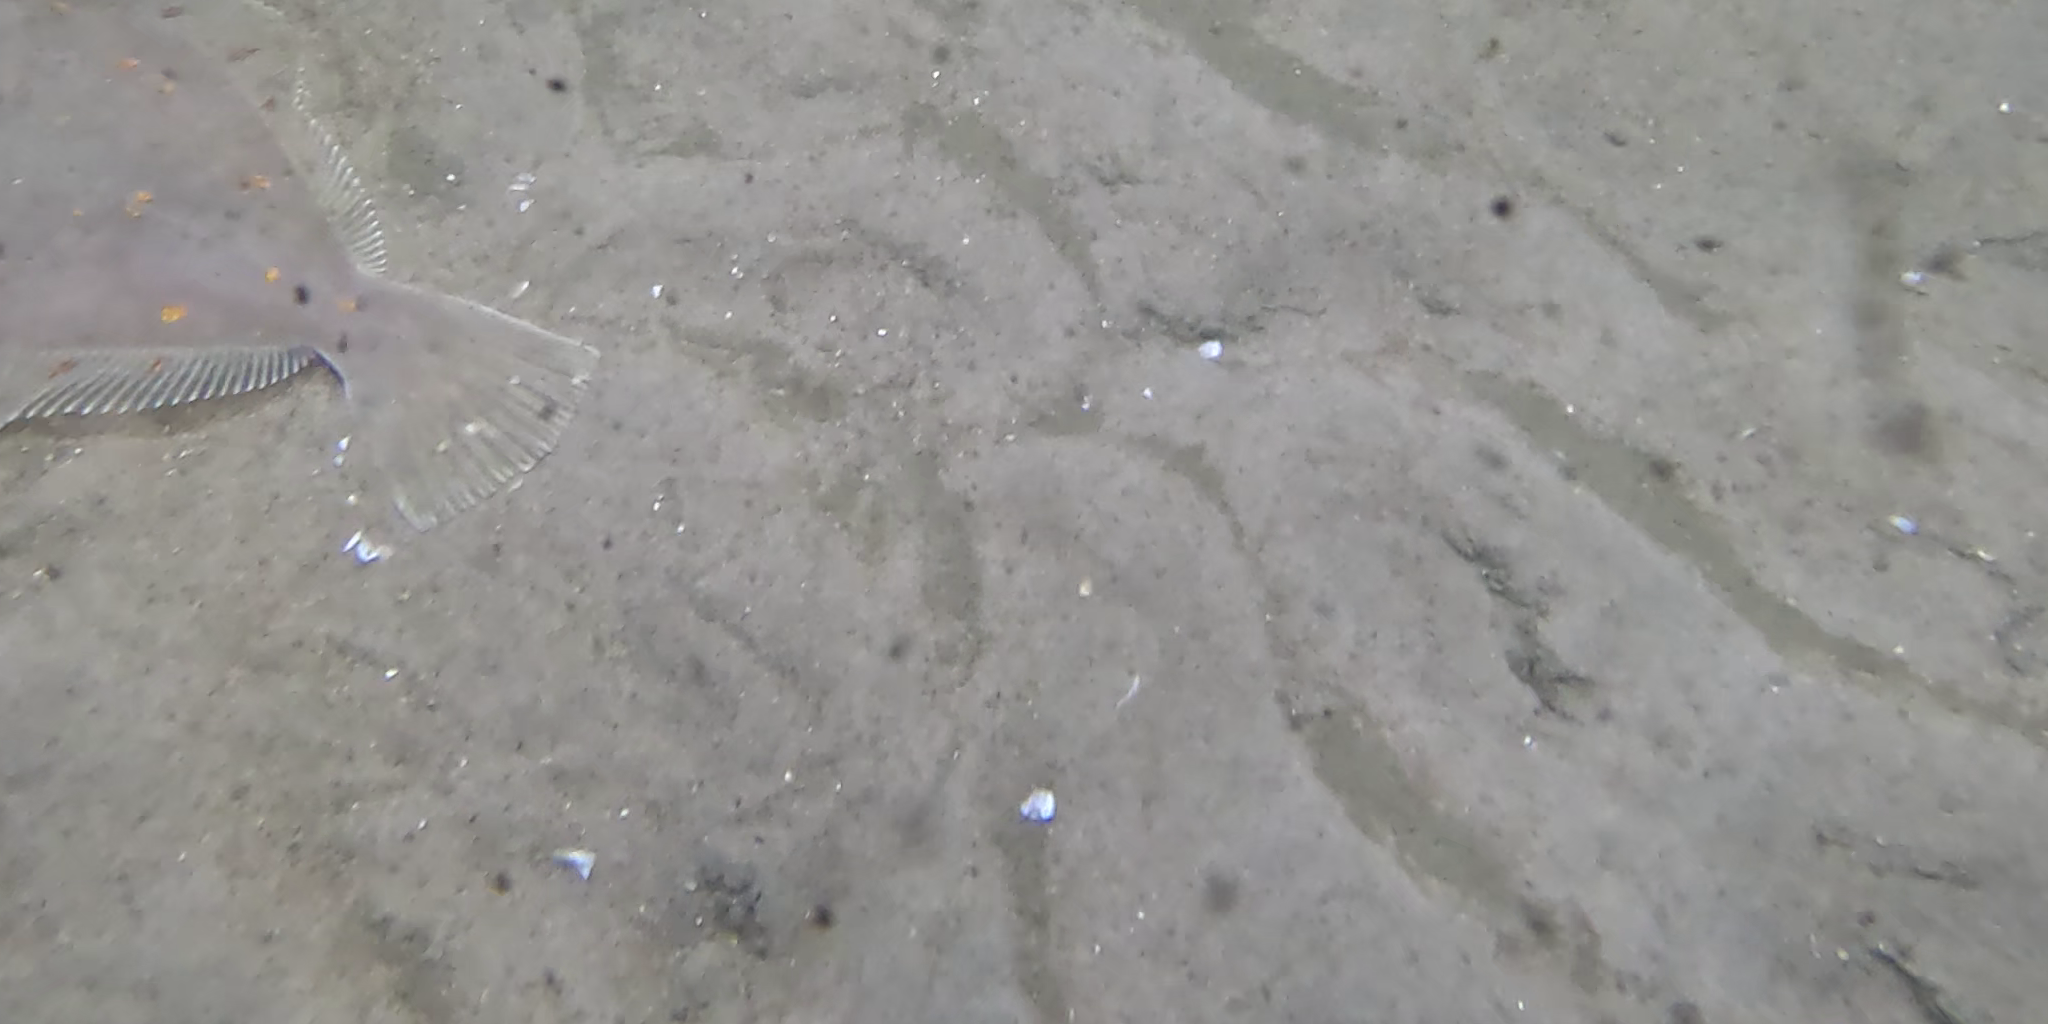
Seabed habitat: sand